Cheerleading

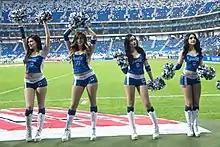
Mexican cheerleaders at a soccer game in Monterrey, Mexico.

Varsity: Varsity Spirit, a branch of Varsity Brands is a parent company which, over the past 10 years, has absorbed or bought most other cheerleading event production companies. The following is a list of subsidiary competition companies owned by Varsity Spirit: